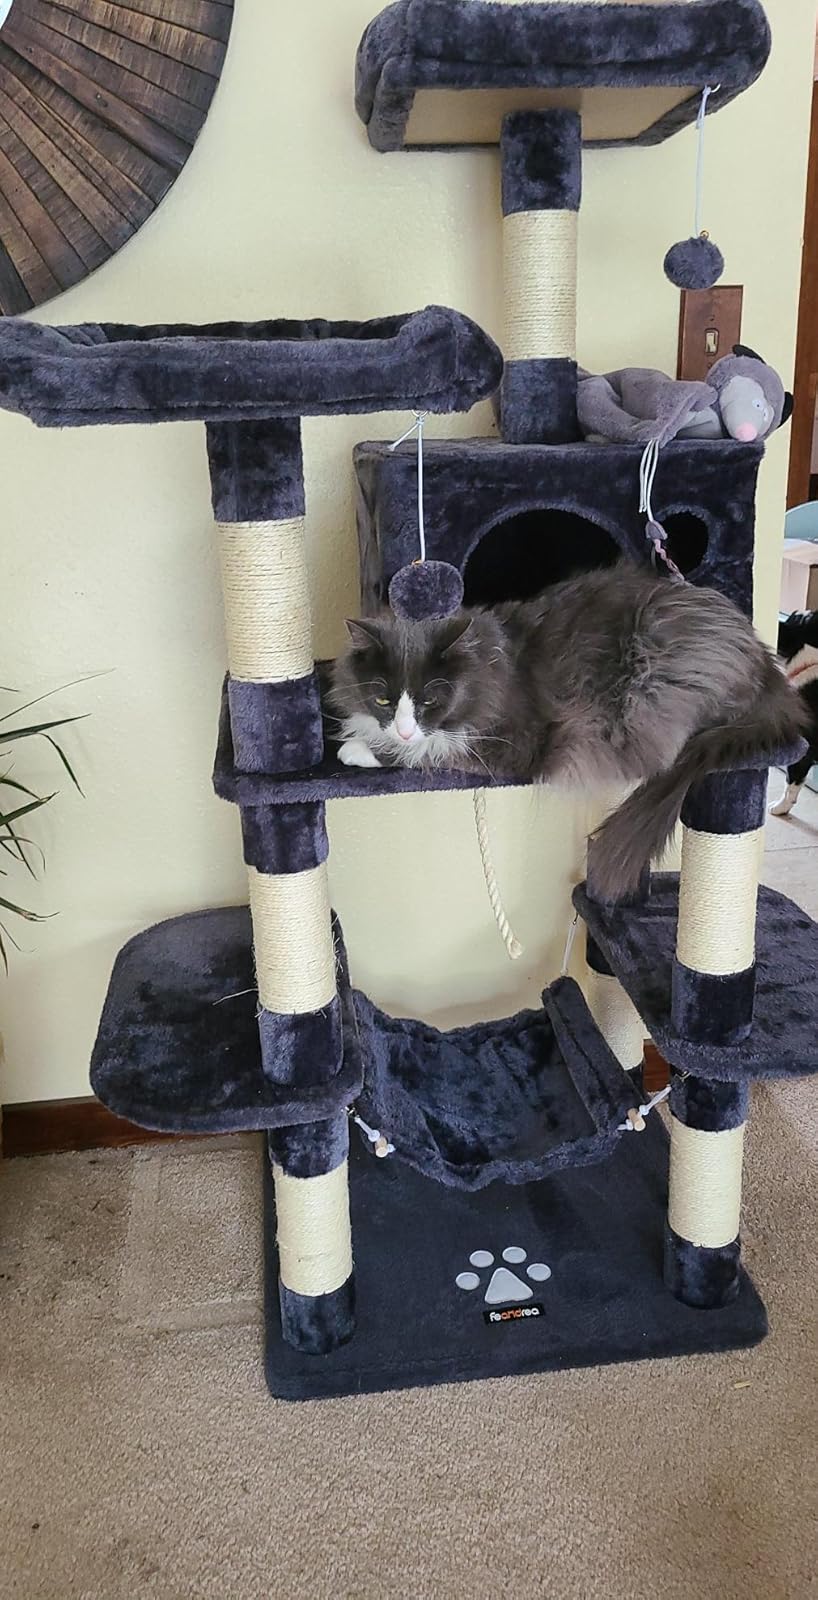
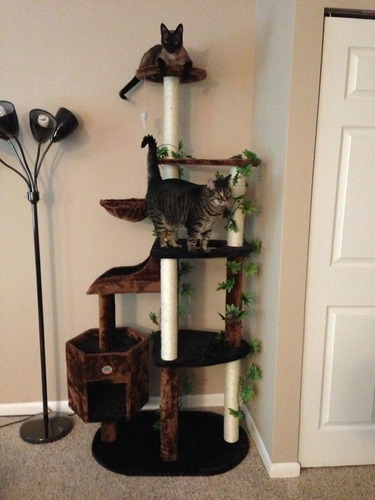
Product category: items_cat tree
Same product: no